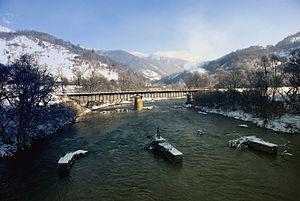
La Vișeu est une rivière roumaine du județ de Maramureș, et un affluent de la Tisza, donc un sous-affluent du Danube.